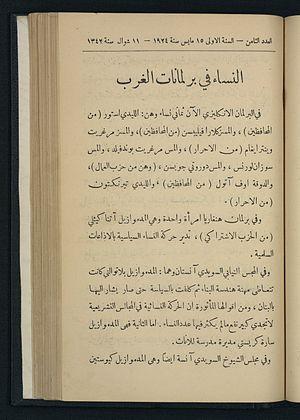
Layla a été le premier magazine féminin publié en Irak. Lancée en 1923, la revue traitait de sujets nouveaux et utiles dans des domaines aussi variés que la science, l'art, la littérature, la sociologie, mais aussi l'éducation des enfants et des jeunes filles, la santé familiale, et d'autres sujets relevant de l'économie domestique. L'établissement d'un régime républicain en Irak a été suivi par l'apparition de plusieurs journaux et magazines traitant de problématiques féminines. Layla a marqué les débuts de la presse féminine en Irak, et le magazine est considéré comme un des facteurs de l'émergence du mouvement des femmes arabes. Publié sous le bandeau, ""Sur la voie de la renaissance de la femme irakienne"", le magazine diffusait des informations à propos de culture, d'éducation, et de la famille, et a également pris la tête d'une campagne de libération de la femme. Ses éditoriaux avaient pour titre ""Le creuset du Droit"", ""Actualités fiscales"", ""Le coin des femmes au foyer"", ""Informations insolites"", ""Anneaux de cordes magiques"", etc. Le magazine s'intéressait également à la recherche médicale, à la littérature et à la poésie, et a publié des oeuvres des célèbres poètes irakiens al-Rasafi et al-Zahawi. L'un des plus importants articles parus dans le magazine a été l'éditorial du numéro 6, datant du 15 mai 1924, adressé à l'Assemblée constituante irakienne et lui demandant d'accorder leurs droits aux femmes. Layla n'a connu que 20 parutions. Son dernier numéro, daté du 15 août 1925, comprend un article au ton triste expliquant aux lecteurs la situation financière difficile du magazine. Peu de temps après, la propriétaire Paulina Hassoun a quitté l'Irak, et la revue a cessé de paraître. Périodiques féminins